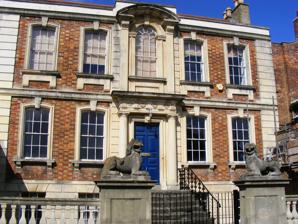
Building: Lions House, Bridgwater
Country: United Kingdom
Year built: 1727
Lions House Location within Somerset General information Architectural style Baroque Town or city Bridgwater Country England Coordinates 51°07′47″N 3°00′04″W / 51.1297°N 3.0012°W / 51.1297; -3.0012 Completed c. 1727 Design and construction Architect(s) Benjamin Holloway The Lions House on West Quay in Bridgwater , Somerset , England was built around 1725 and has been designated as a Grade I listed building . It was built between 1720 and 1730 in a Baroque style by Benjamin Holloway, as his house and was later occupied by several Mayors of Bridgwater. Holloway was employed by the Duke of Chandos to build and possibly design the houses in nearby Castle Street . Blue Plaque The two-storey house is of five bays with single storey wings on either side of front door which is approached via a flight of steps. It is built of Flemish-bond brick of alternate red and yellow, beneath a double-pitched pantile roof. At the front of the house are 20th-century low panelled and corniced gatepiers which carry Chinese-style dogs (The Lions). The building is now known as Benjamin Holloway House. Parts of the building have been converted for commercial use and include a dentists and a professional services firm. The Lion statues have been used as the inspiration for an exhibit by artist Rebecca Moss as part of Somerset Art Week. They are made in concrete to link to the local industrial heritage and the nearby Castle House , which was one of the first buildings to make extensive use of Portland cement for pre-cast concrete . See also List of Grade I listed buildings in Sedgemoor References